HM Prison Shepton Mallet

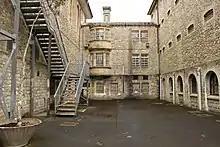
Between C wing and the visitors room

The prison was returned to civilian use in 1966. It was initially used to house prisoners who, for their own protection, could not be housed with 'run-of-the-mill' prisoners, and also for well-behaved first offenders.